Directive 2010/63/EU

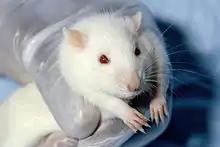
Directive 2010/63/EU is the European Union legislation that protects animals being used in research.

Directive 2010/63/EU is the European Union (EU) legislation "on the protection of animals used for scientific purposes" and is one of the most stringent ethical and welfare standards worldwide.